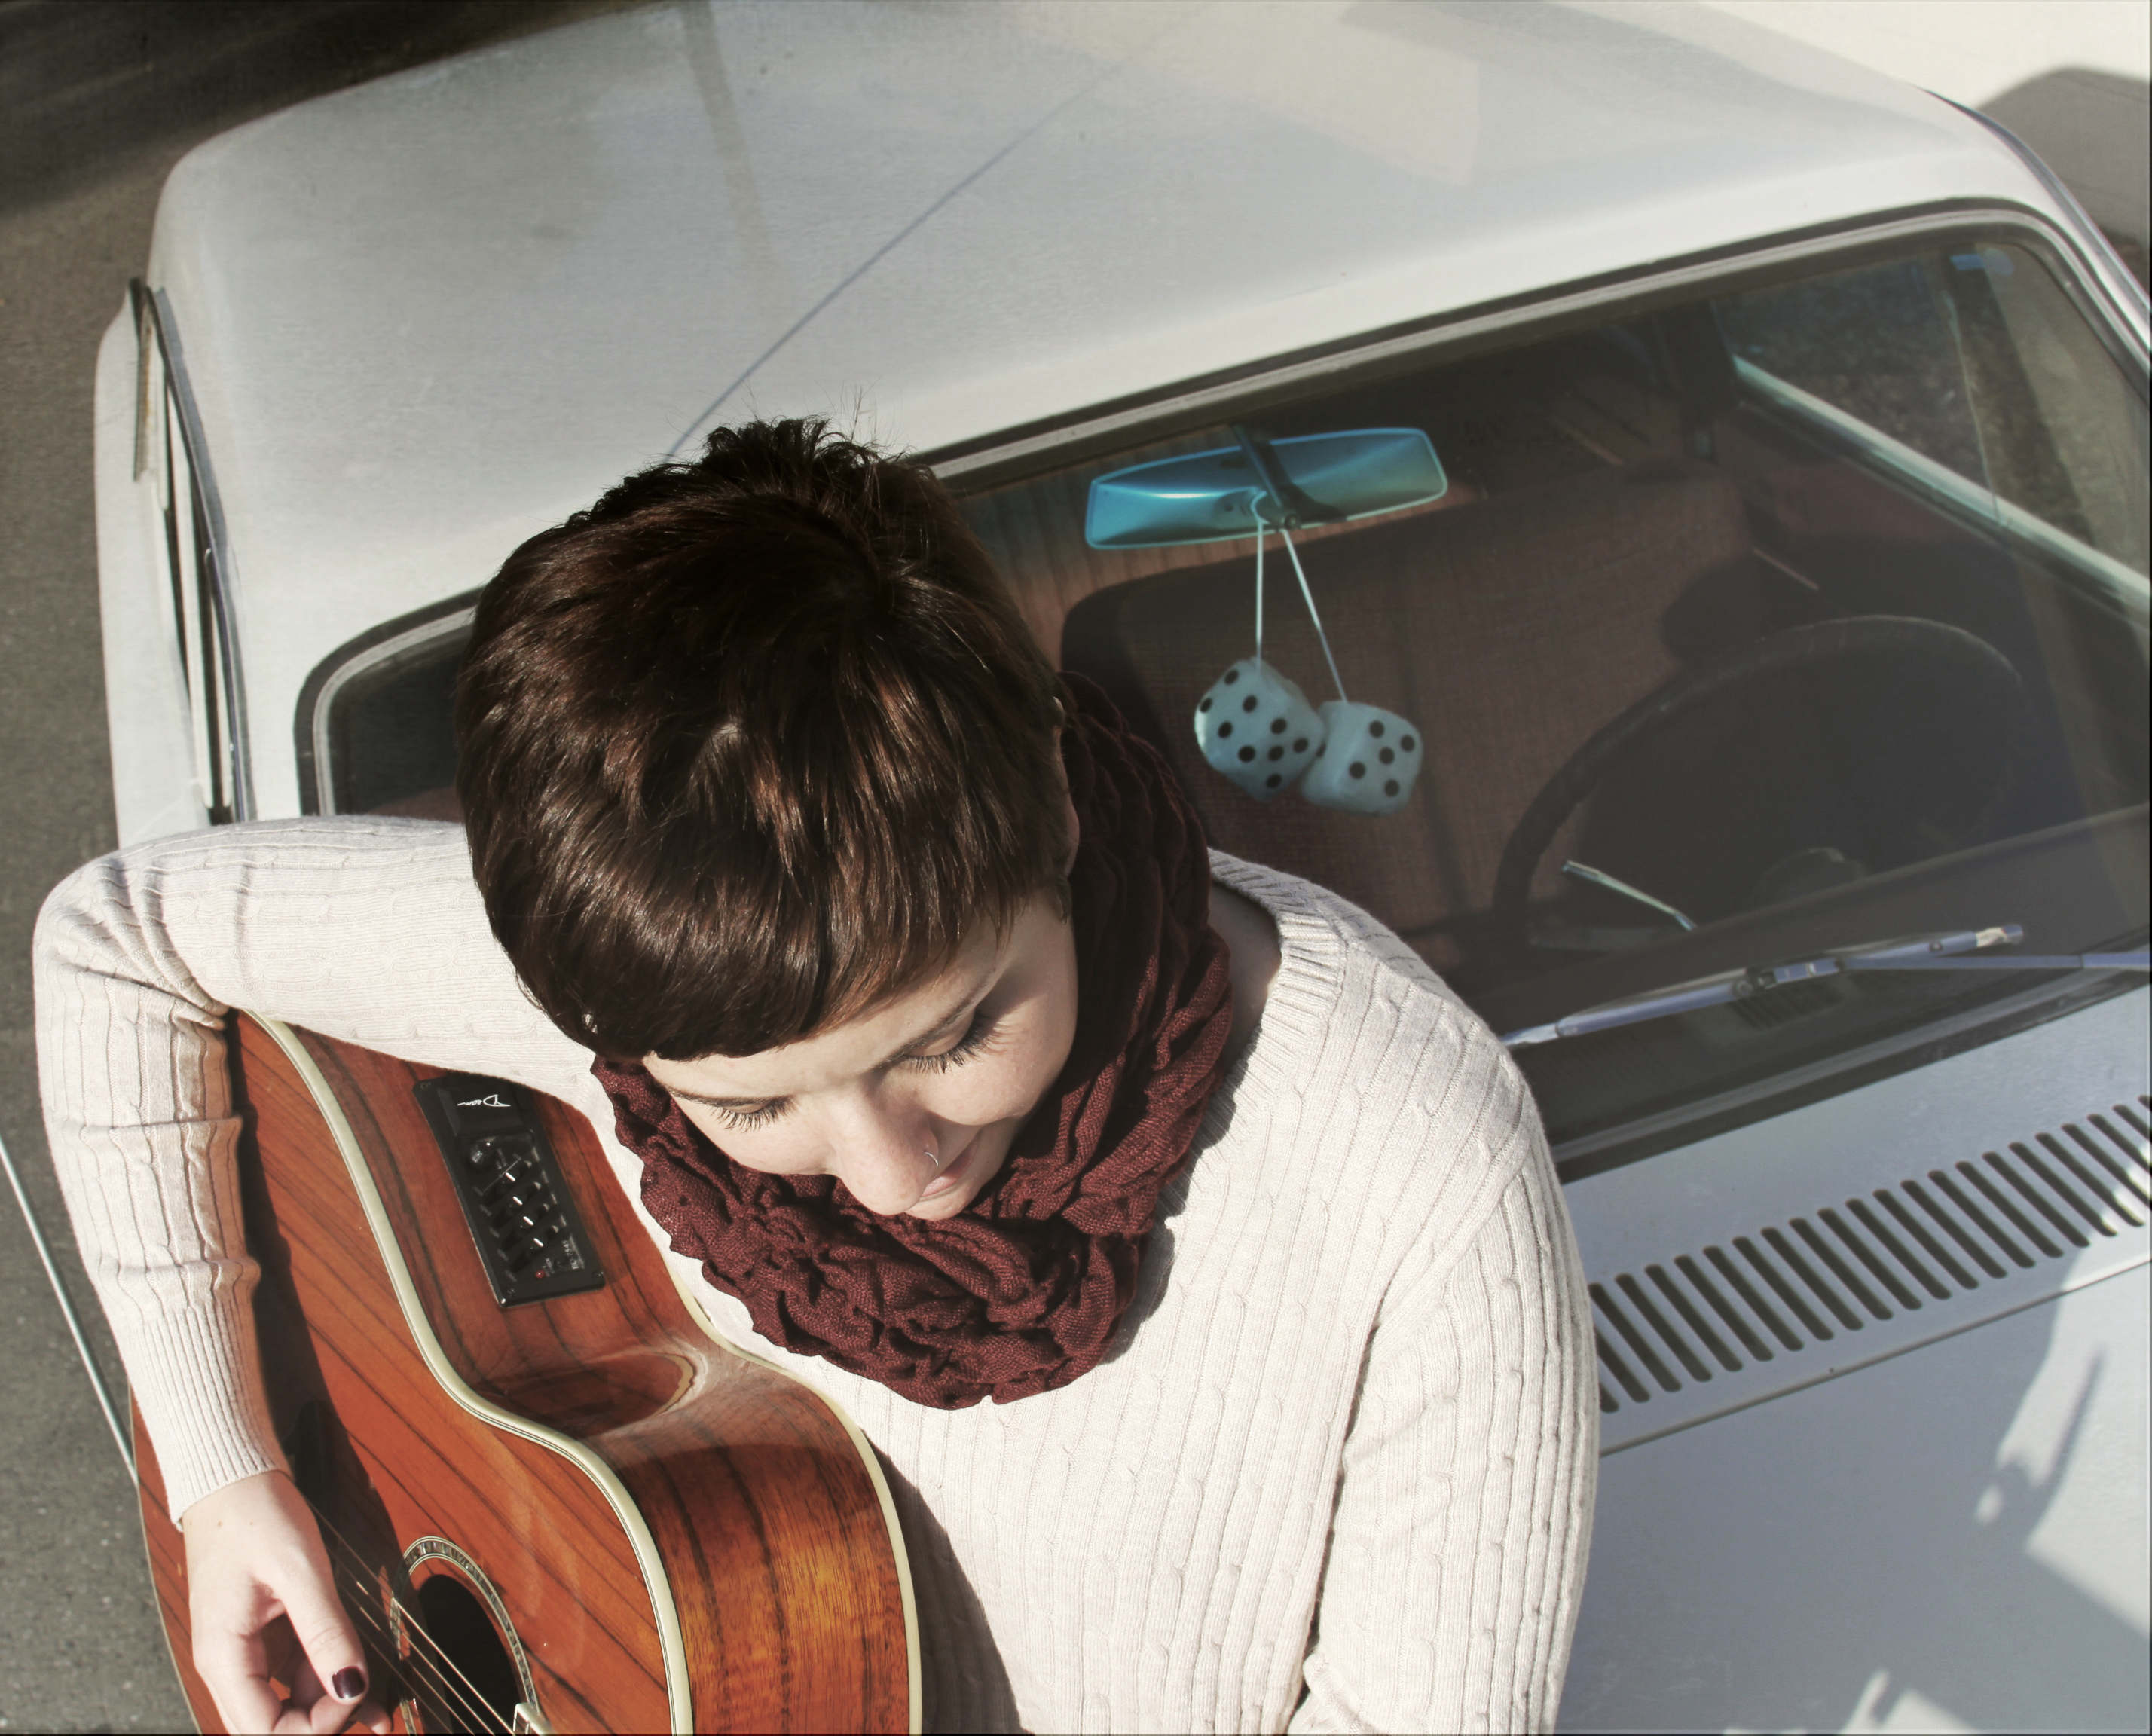
vehicle door, automotive design, car, vehicle, musician, string instrument, musical instrument, photography, auto part, family car